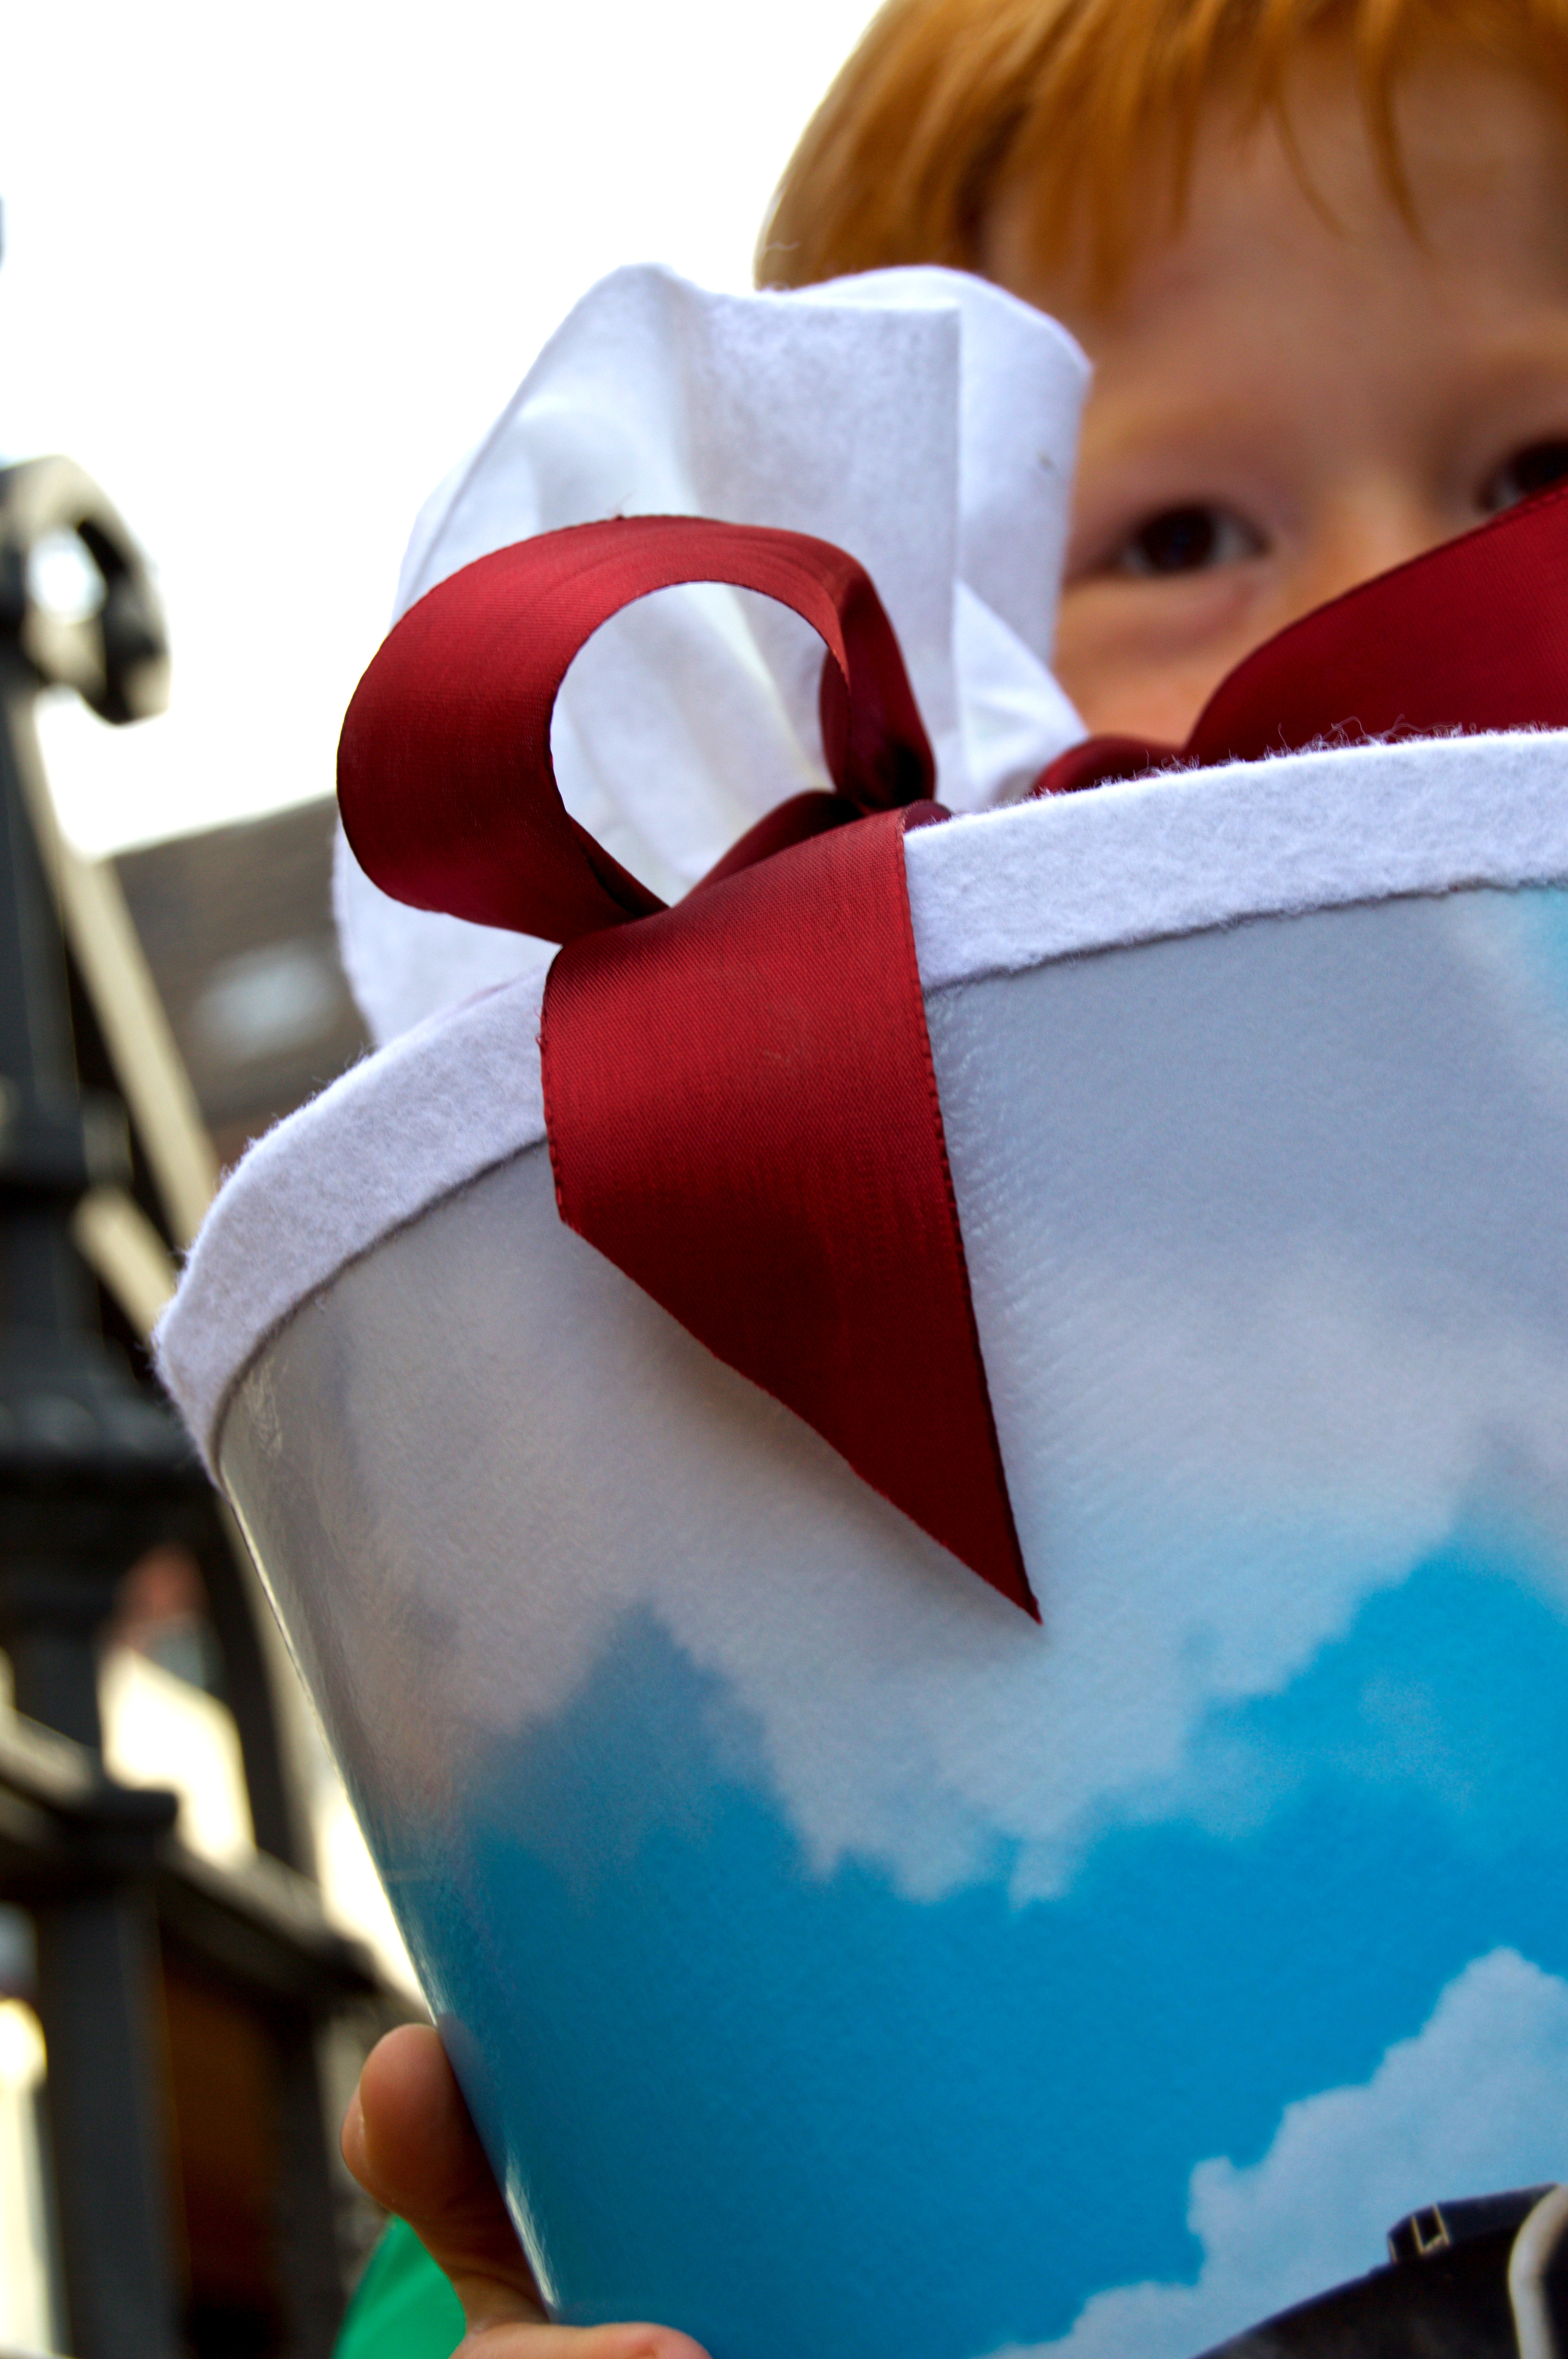
play, red, training, school, learn, organ, class, back to school, schulbeginn, school start, schult te, first day of school, first graders, school launch, zuckert te, first class